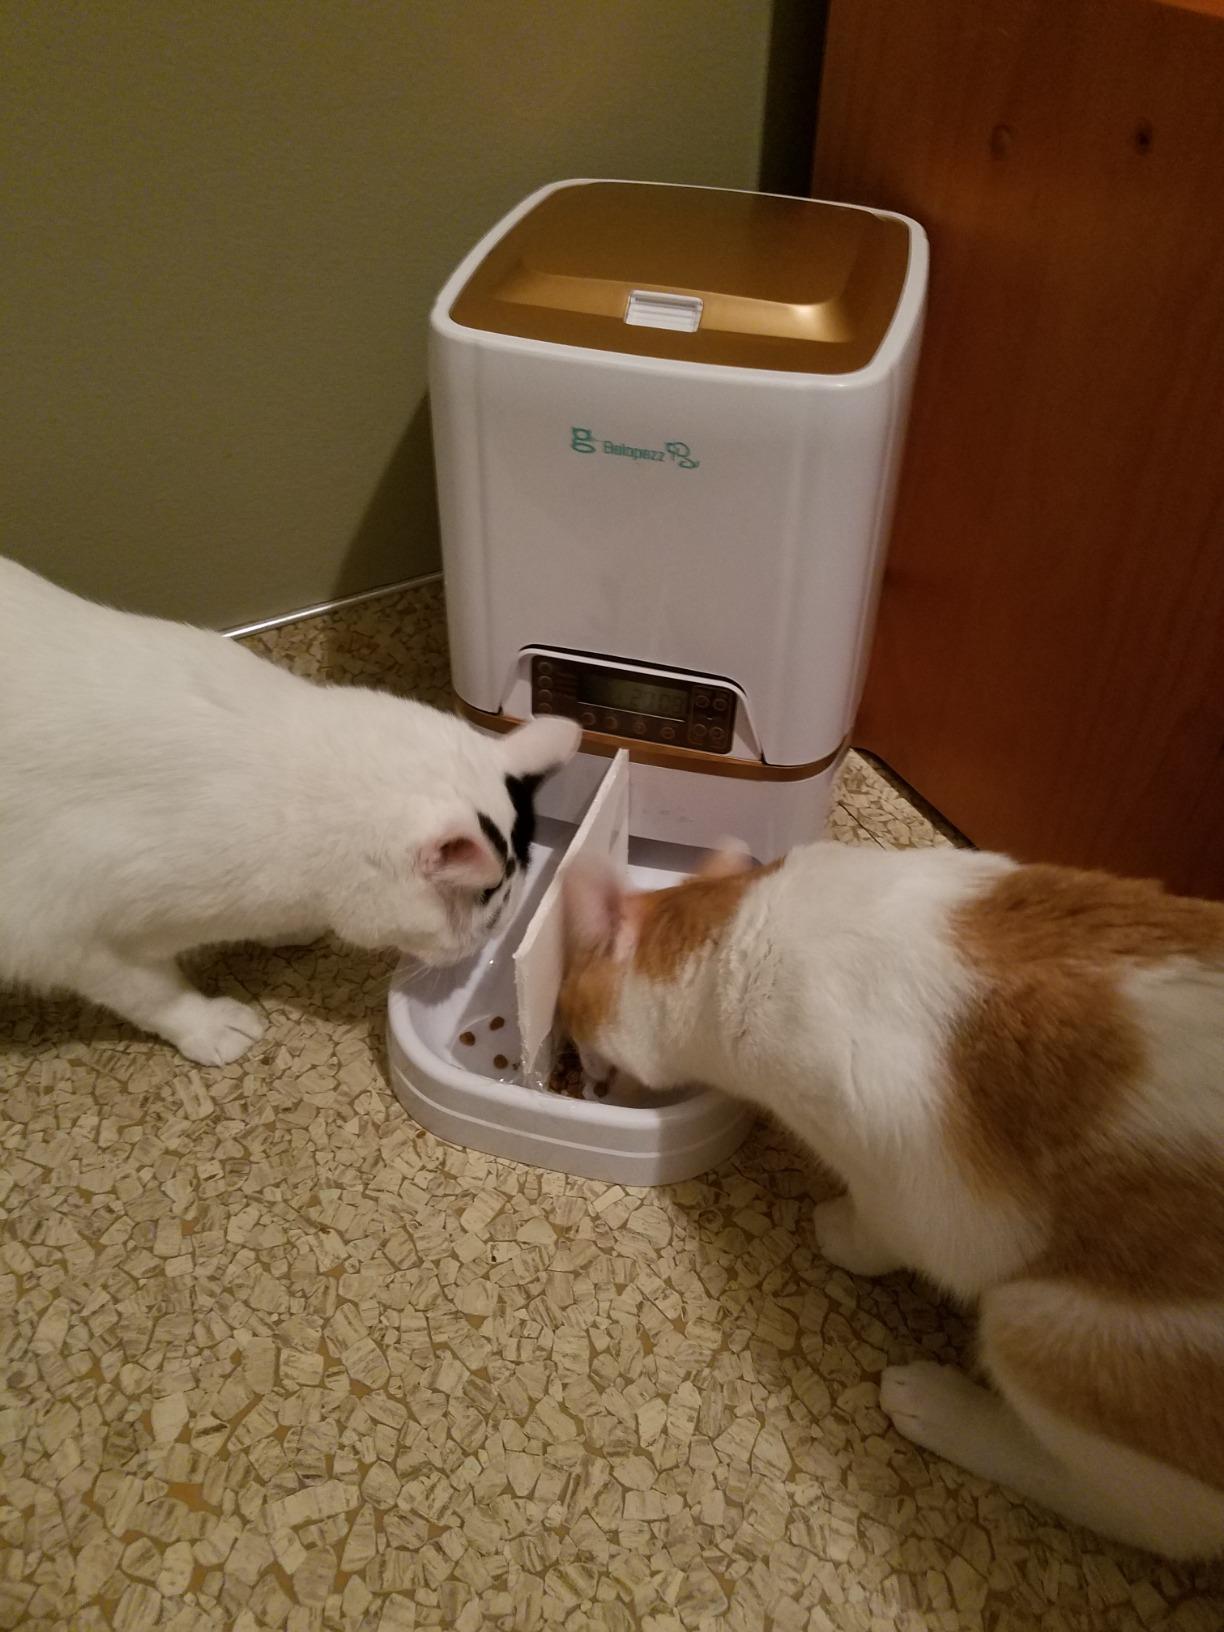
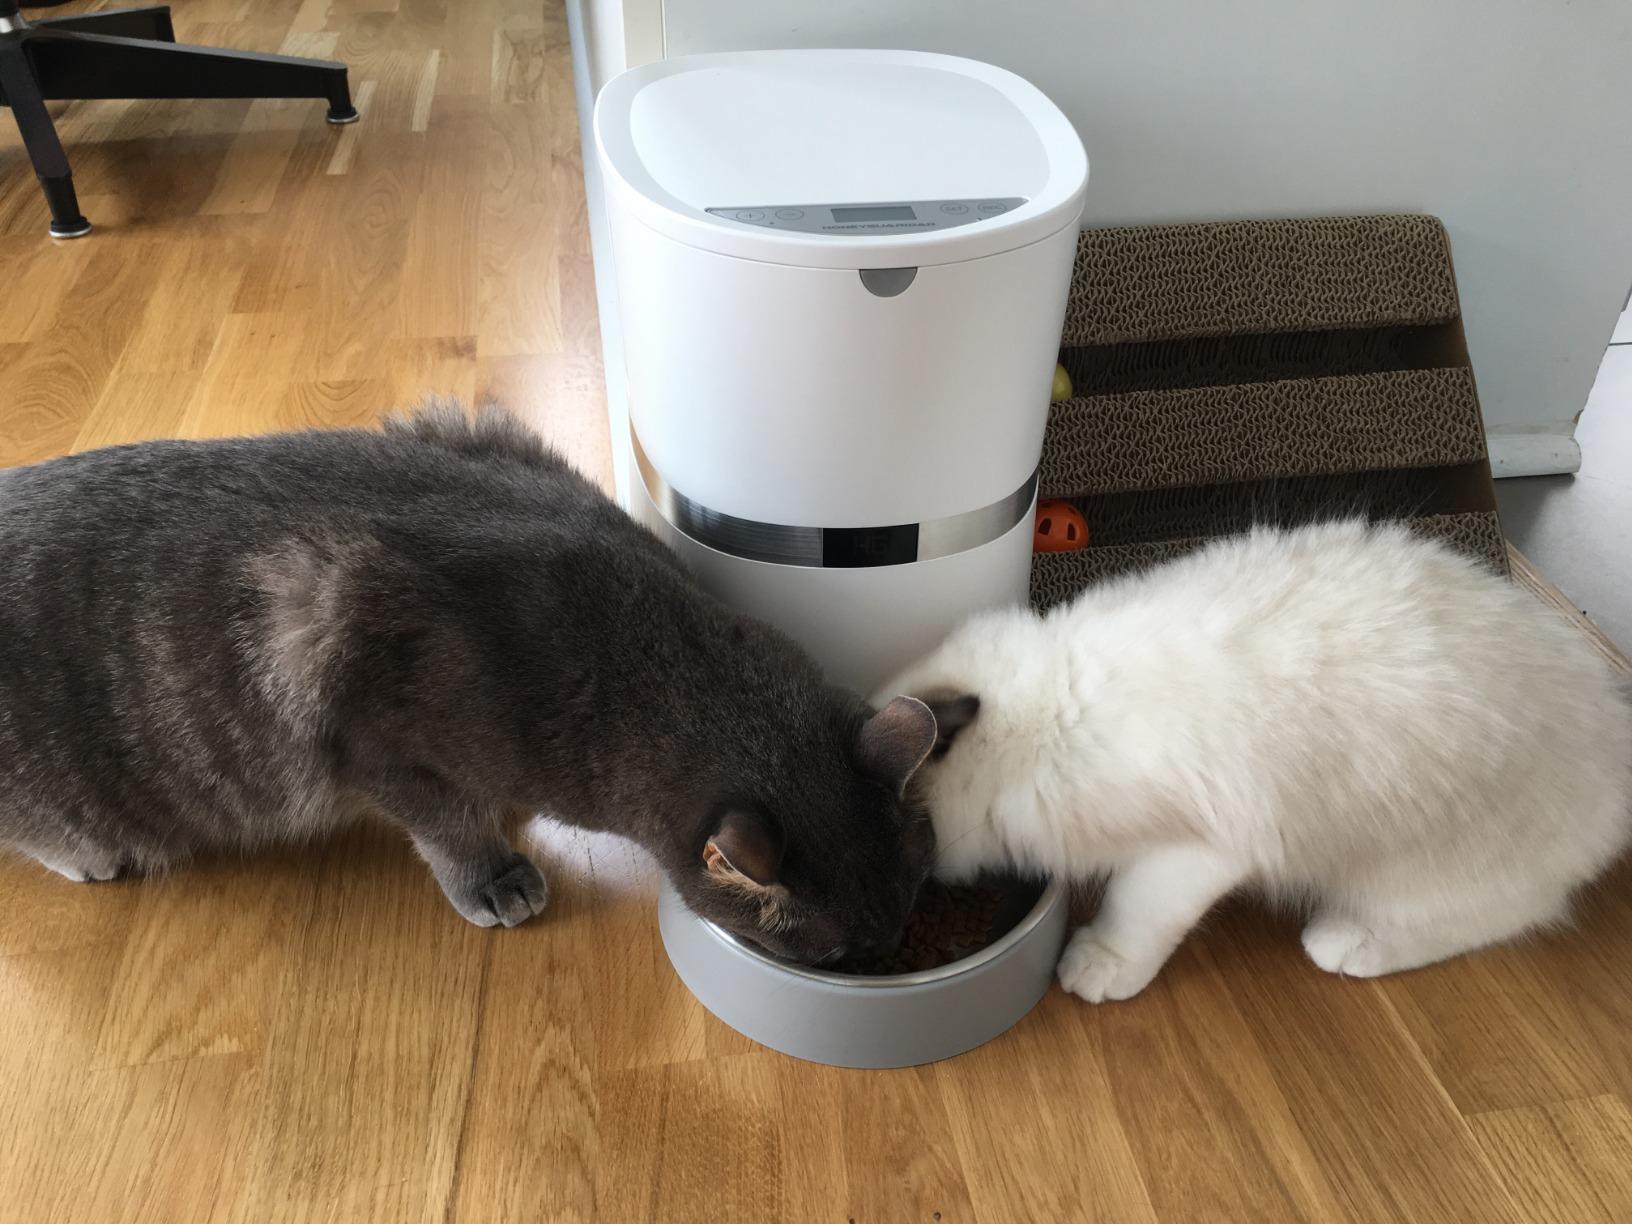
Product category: items_feeder
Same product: no